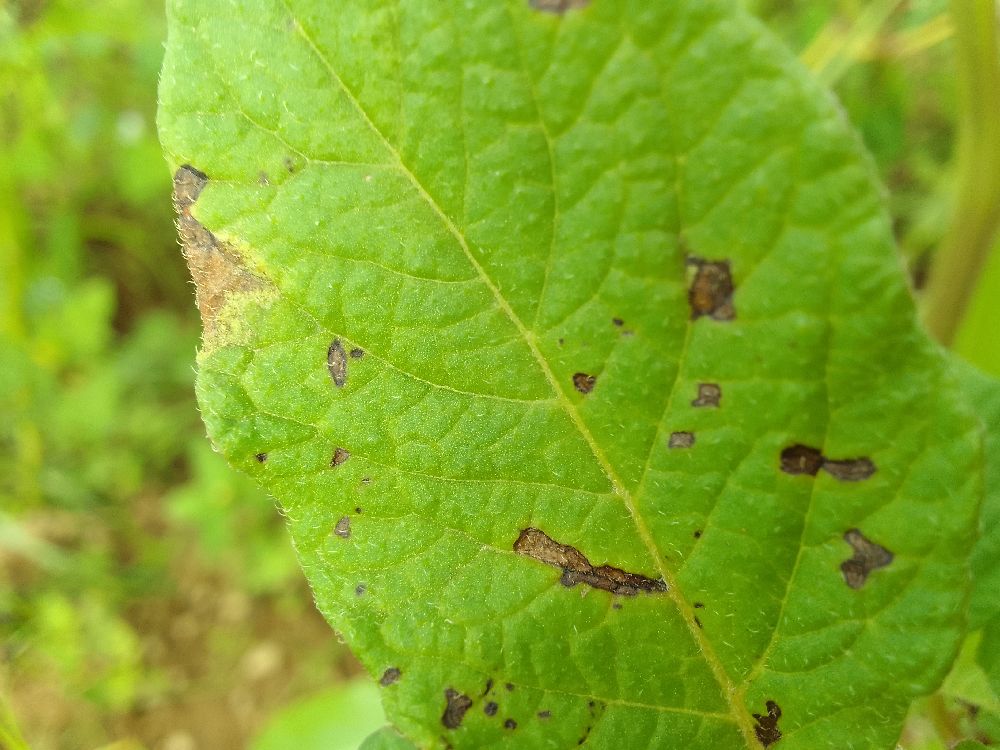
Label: Early blight